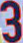
Number: 3